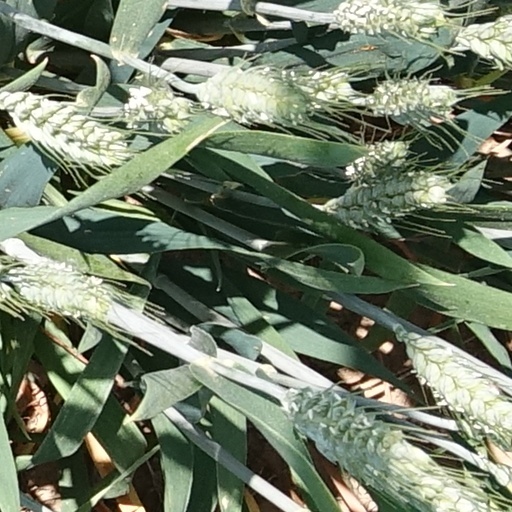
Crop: wheat